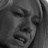
Emotion: sad